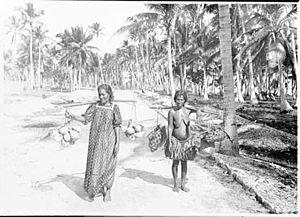
La Island Ring Road est la principale route de Nauru, un petit État insulaire d'Océanie.